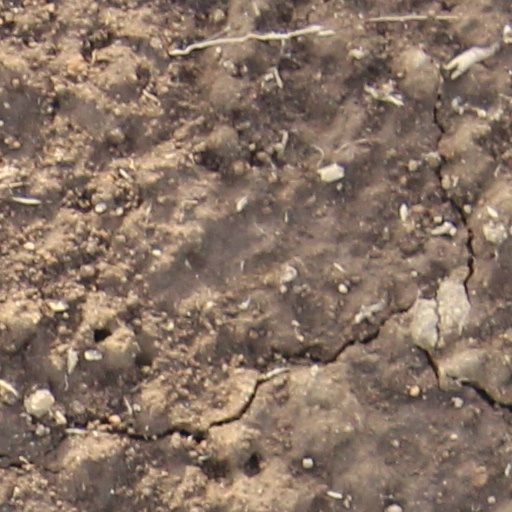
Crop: wheat